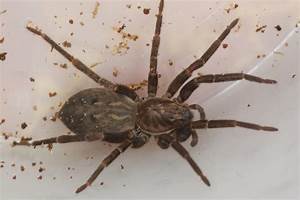
Label: ragno